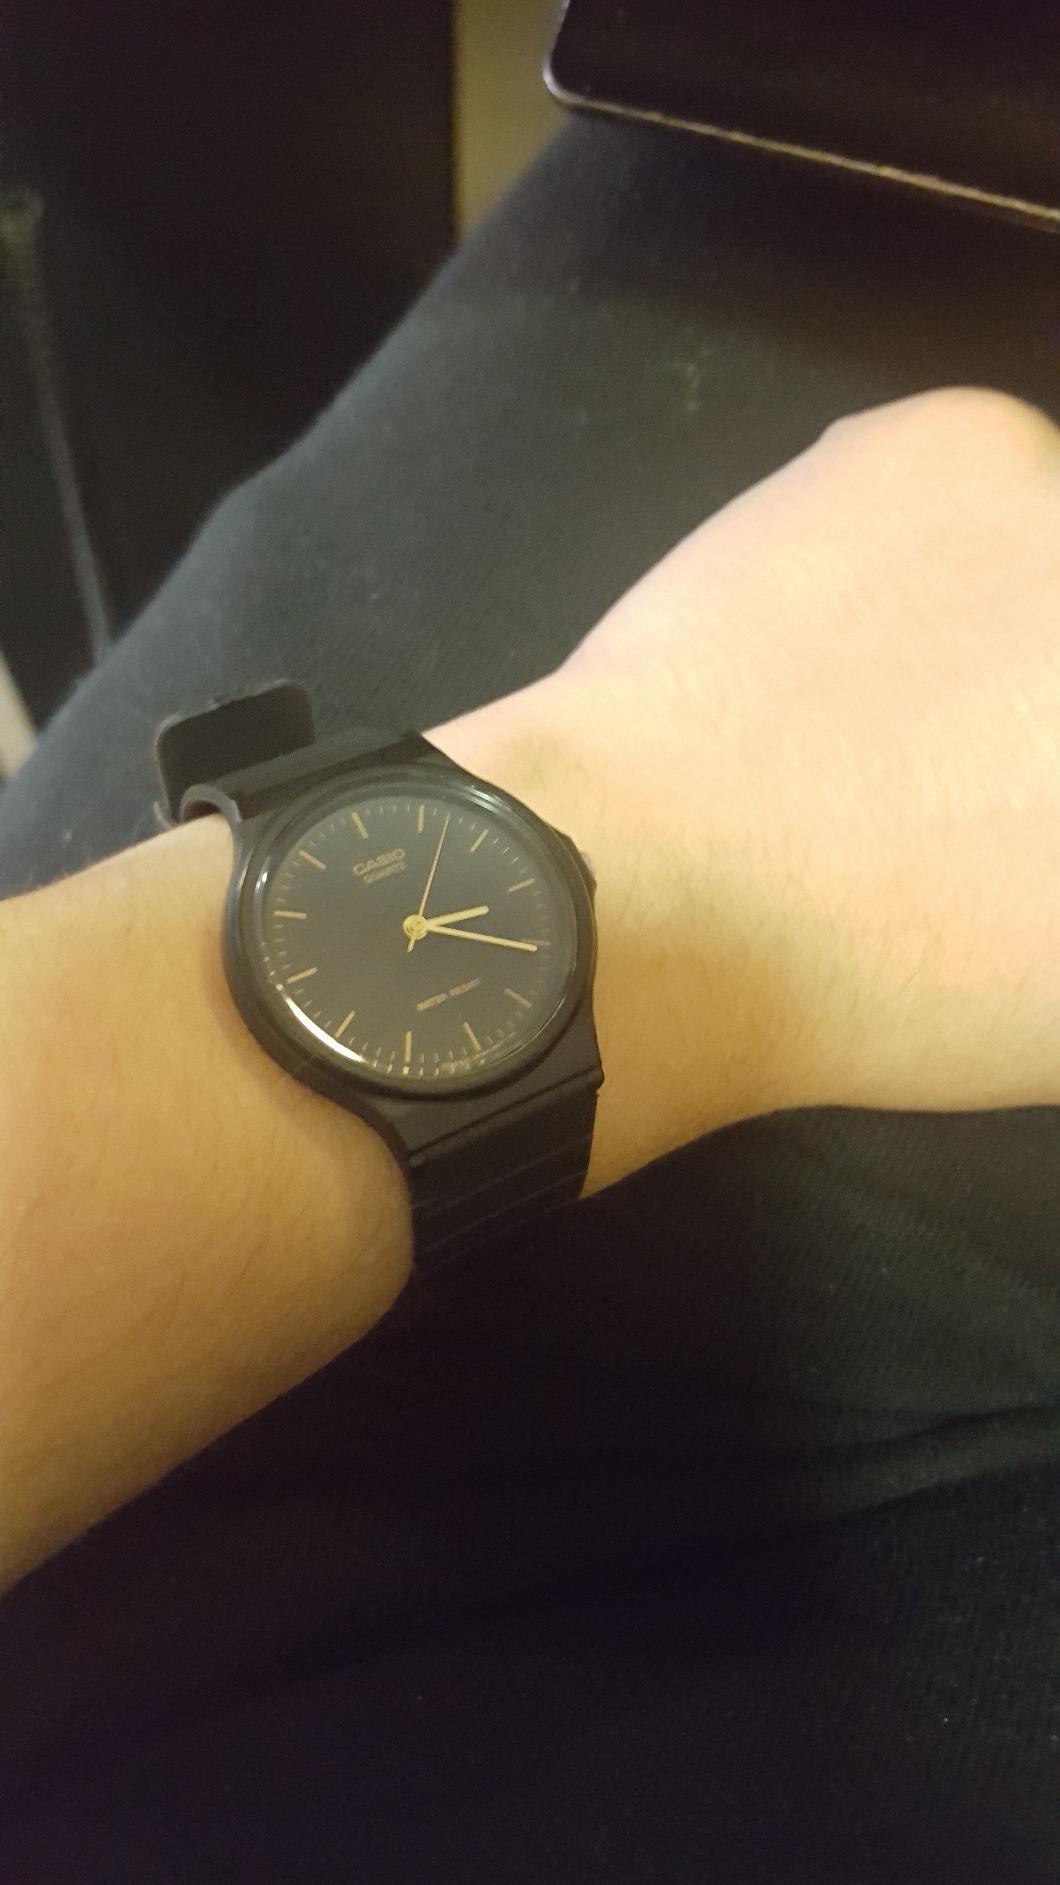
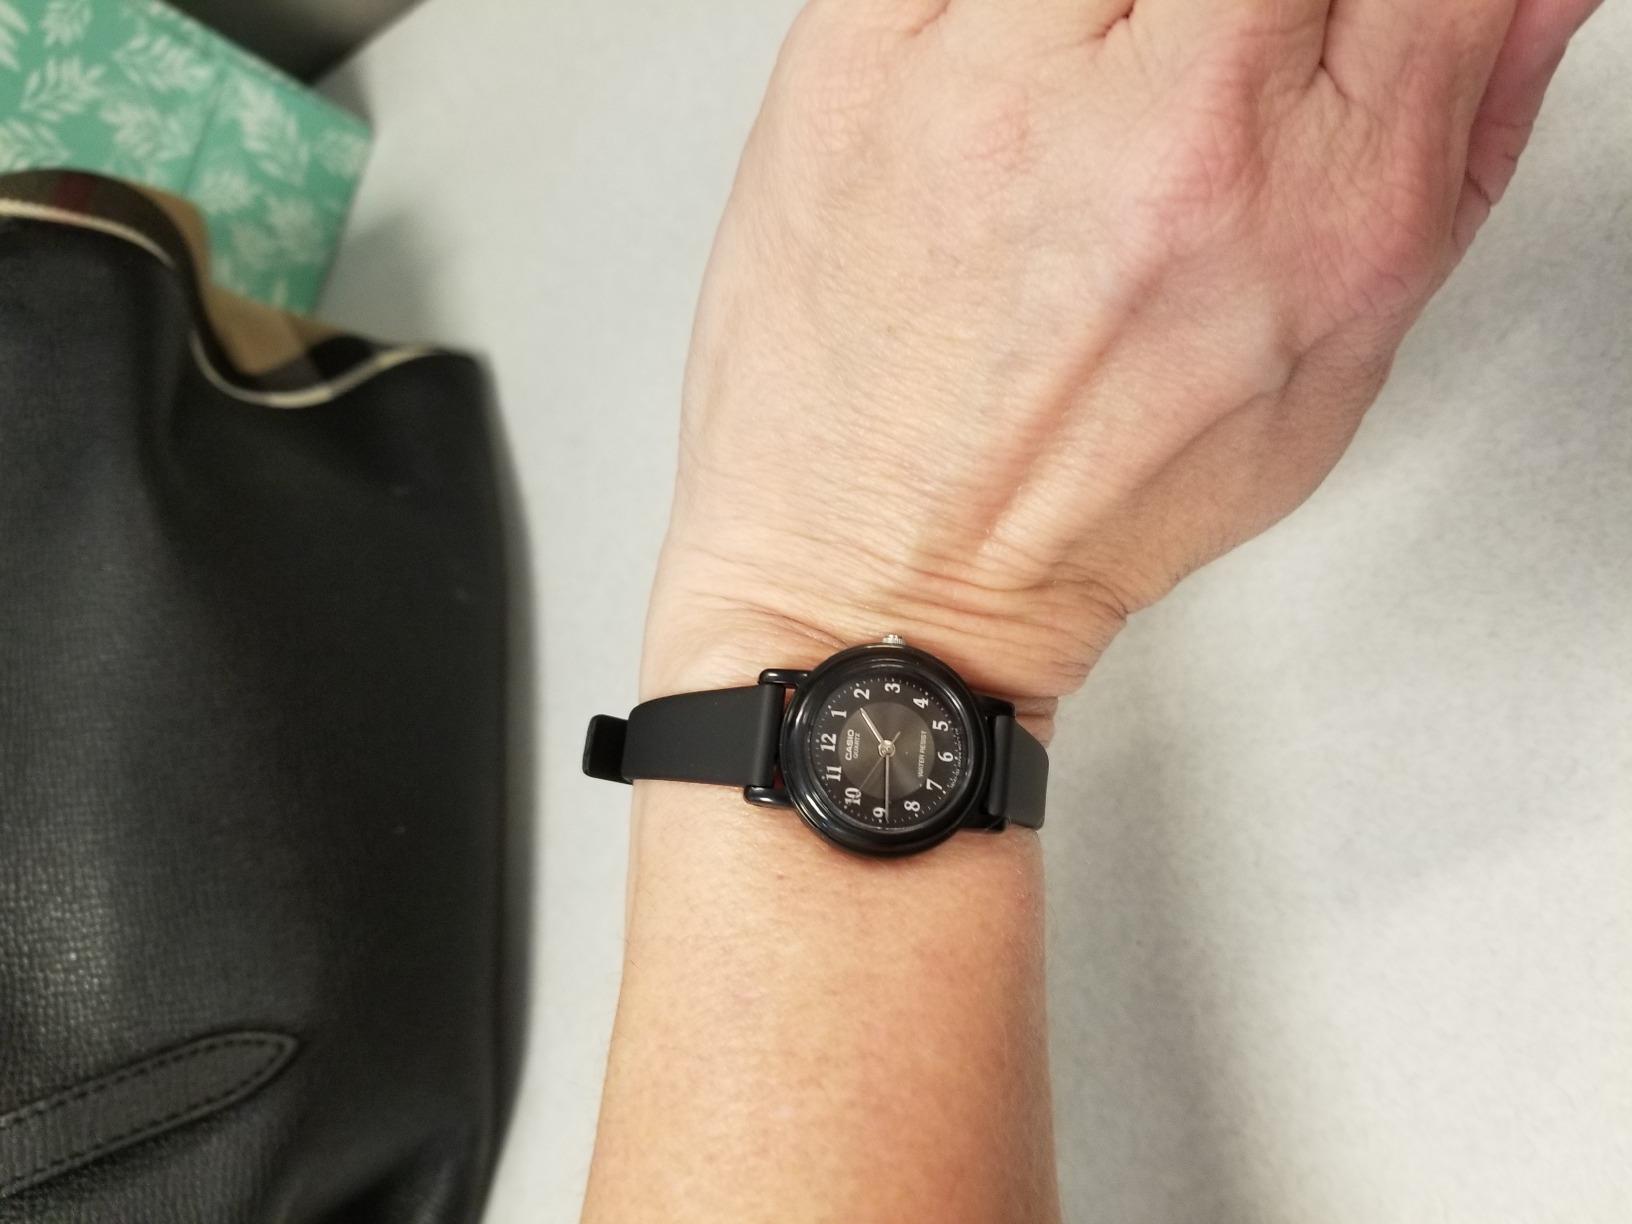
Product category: accessories_watch
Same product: no